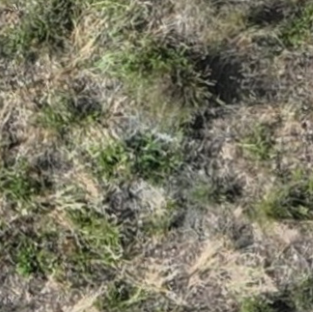
Month: july
Dye color: blue
Dye concentration: high